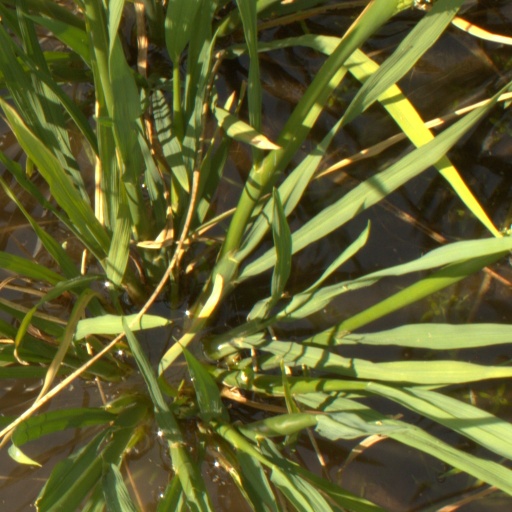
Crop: rice